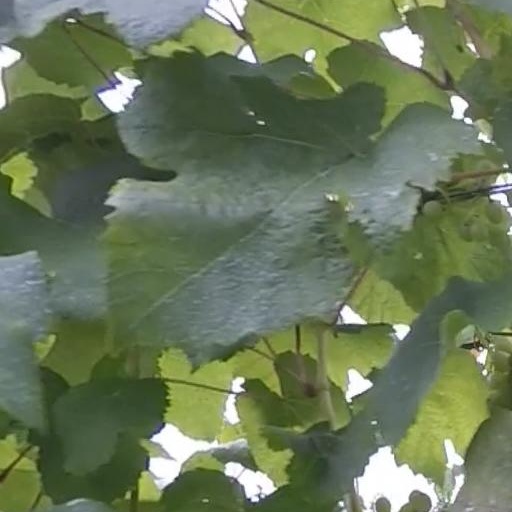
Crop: grape